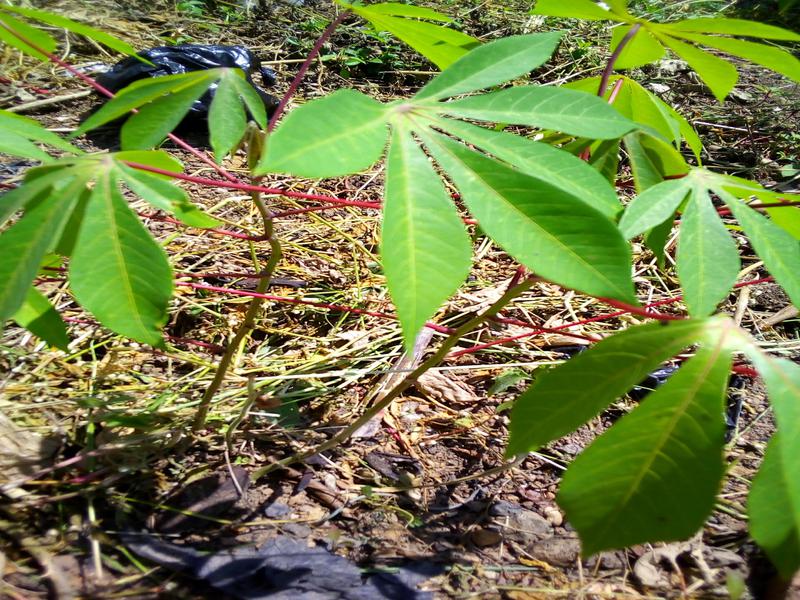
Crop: cassava
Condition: healthy